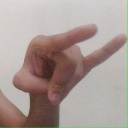
अक्षर: च